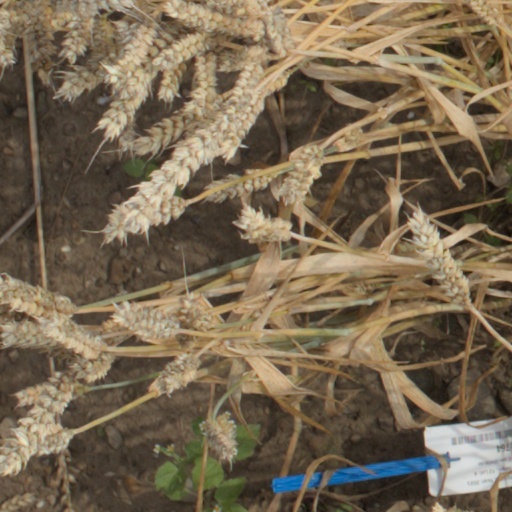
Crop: wheat